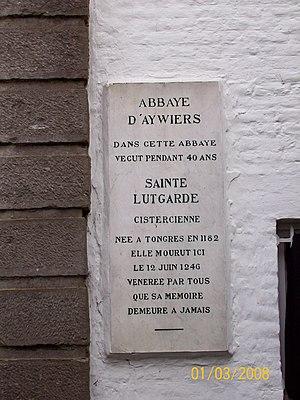
L'abbaye d’Aywiers était située sur la rivière Lasne, à Couture-Saint-Germain, en Belgique, dans le Brabant wallon. C'était une abbaye de moniales cisterciennes, dont la plus célèbre fut certainement la grande mystique médiévale, sainte Lutgarde de Tongres.
Juliette Verlinde en religion sœur Marie Lutgarde de Tongres née en 1182, Limbourg, dans l'actuelle Belgique est décédée le 16 juin 1246, Sainte belge, a été une des plus grandes mystiques du XIIIᵉ siècle. Avec sainte Gertrude de Helfta et Mechtilde de Hackeborn, elle est l'une des premières propagatrices de la dévotion au Sacré-Cœur. Elle est fêtée le 16 juin, jour de sa mort.